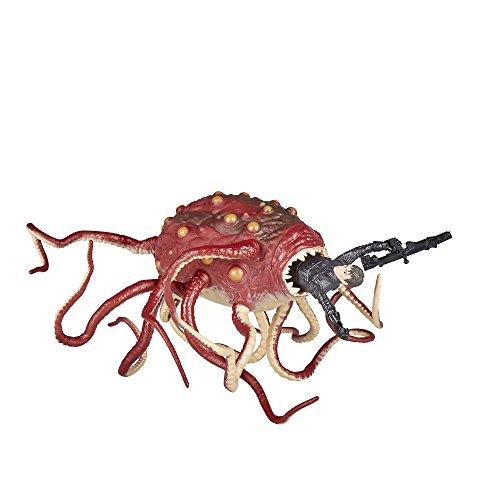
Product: Star Wars Force Link 2.0 Rathtar & Bala-Tik Figure
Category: Toys & Games | Toy Figures & Playsets | Action Figures
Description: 3.75-inch-scale, Star Wars Force Link 2.0-activated Rathtar and Bala-Tik figure.
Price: $13.02
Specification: ProductDimensions:3x11.5x8.8inches|ItemWeight:8.5ounces|ShippingWeight:8.5ounces(Viewshippingratesandpolicies)|DomesticShipping:ItemcanbeshippedwithinU.S.|InternationalShipping:ThisitemcanbeshippedtoselectcountriesoutsideoftheU.S.LearnMore|ASIN:B071GKQX5F|Itemmodelnumber:E1262|Manufacturerrecommendedage:4yearsandup